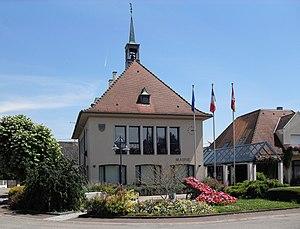
La mairie de Volgelsheim
Volgelsheim est une commune française située dans le département du Haut-Rhin, en région Grand Est.